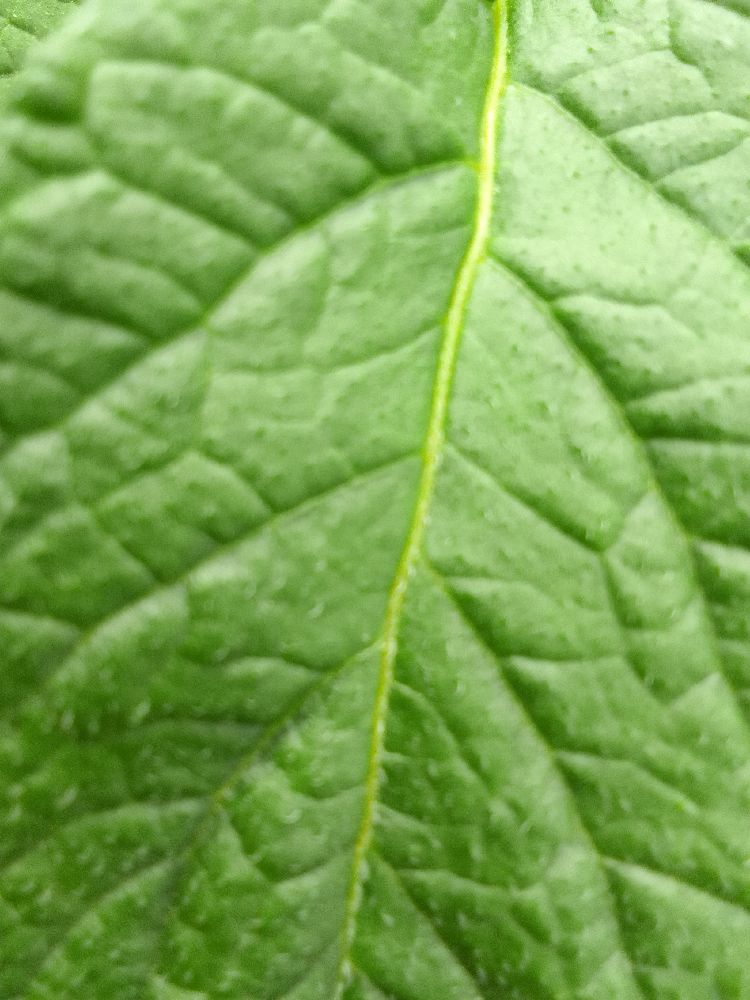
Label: Healthy